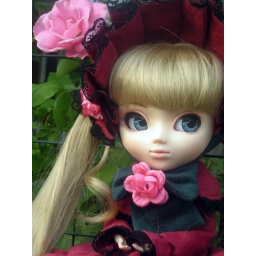
I took photos of Shinku by my next door neighbors rose garden. He has the prettiest flowers!